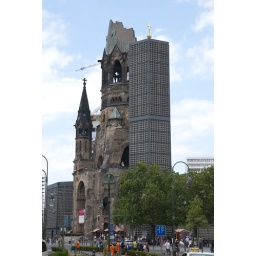
glass tower by Egon Eiermann